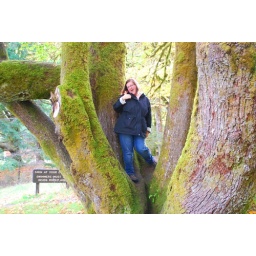
Me in a GIGANTO tree by the lake